United Kingdom constitutional law

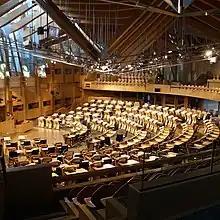
The Scottish Parliament at Holyrood has 129 MSPs with extensive powers, including taxation.

The independence of the judiciary is one of the cornerstones of the constitution, and means in practice that judges cannot be dismissed from office. Since the Act of Settlement 1700, no judge has been removed, as to do so the King must act on address by both Houses of Parliament. It is very likely that a judge would never be dismissed, not merely because of formal rules but a "shared constitutional understanding" of the importance of the integrity of the legal system. This is reflected, for example, in the "sub judice" rule that matters awaiting decision in court should not be prejudged in a Parliamentary debate. The Lord Chancellor (once head of the judiciary but now simply a government minister) also has a statutory duty to uphold the independence of the judiciary, for instance, against attacks upon their integrity by media, corporations, or the government itself. Members of the judiciary can be appointed from among any member of the legal profession who has over 10 years of experience having rights of audience before a court: this usually includes barristers, but can also mean solicitors or academics. Appointments should be made "solely on merit" but regard may be had to the need for diversity when two candidates have equal qualifications. For appointments to the Supreme Court, a five-member Judicial Appointments Committee is formed including one Supreme Court judge, three members from the Judicial Appointments Commission, and one lay person. For other senior judges such as those on the Court of Appeal, or for the Lord Chief Justice, Master of the Rolls, or the heads of the High Court divisions, a similar five member panel with two judges is formed. Gender and ethnic diversity is lacking in the British judiciary compared to other developed countries, and potentially compromises the expertise and administration of justice. Backing up the judiciary is a considerable body of administrative law. The Contempt of Court Act 1981 enables a court to hold anyone in contempt, and commit the person to imprisonment, for violating a court order, or behaviour that could compromise a fair judicial process. In practice this is enforced by the executive. The Lord Chancellor heads the Ministry of Justice, which performs various functions including administering the Legal Aid Agency for people who cannot afford access to the courts. In "R (UNISON) v Lord Chancellor" the government suffered scathing criticism for creating high fees that cut the number of applicants to employment tribunals by 70 per cent. In England and Wales, the Attorney General for England and Wales and the Solicitor General for England and Wales represent the Crown in litigation. The Attorney General also appoints the Director of Public Prosecutions who heads the Crown Prosecution Service, which reviews cases submitted by the police for prosecution, and conducts them on behalf of the Crown.